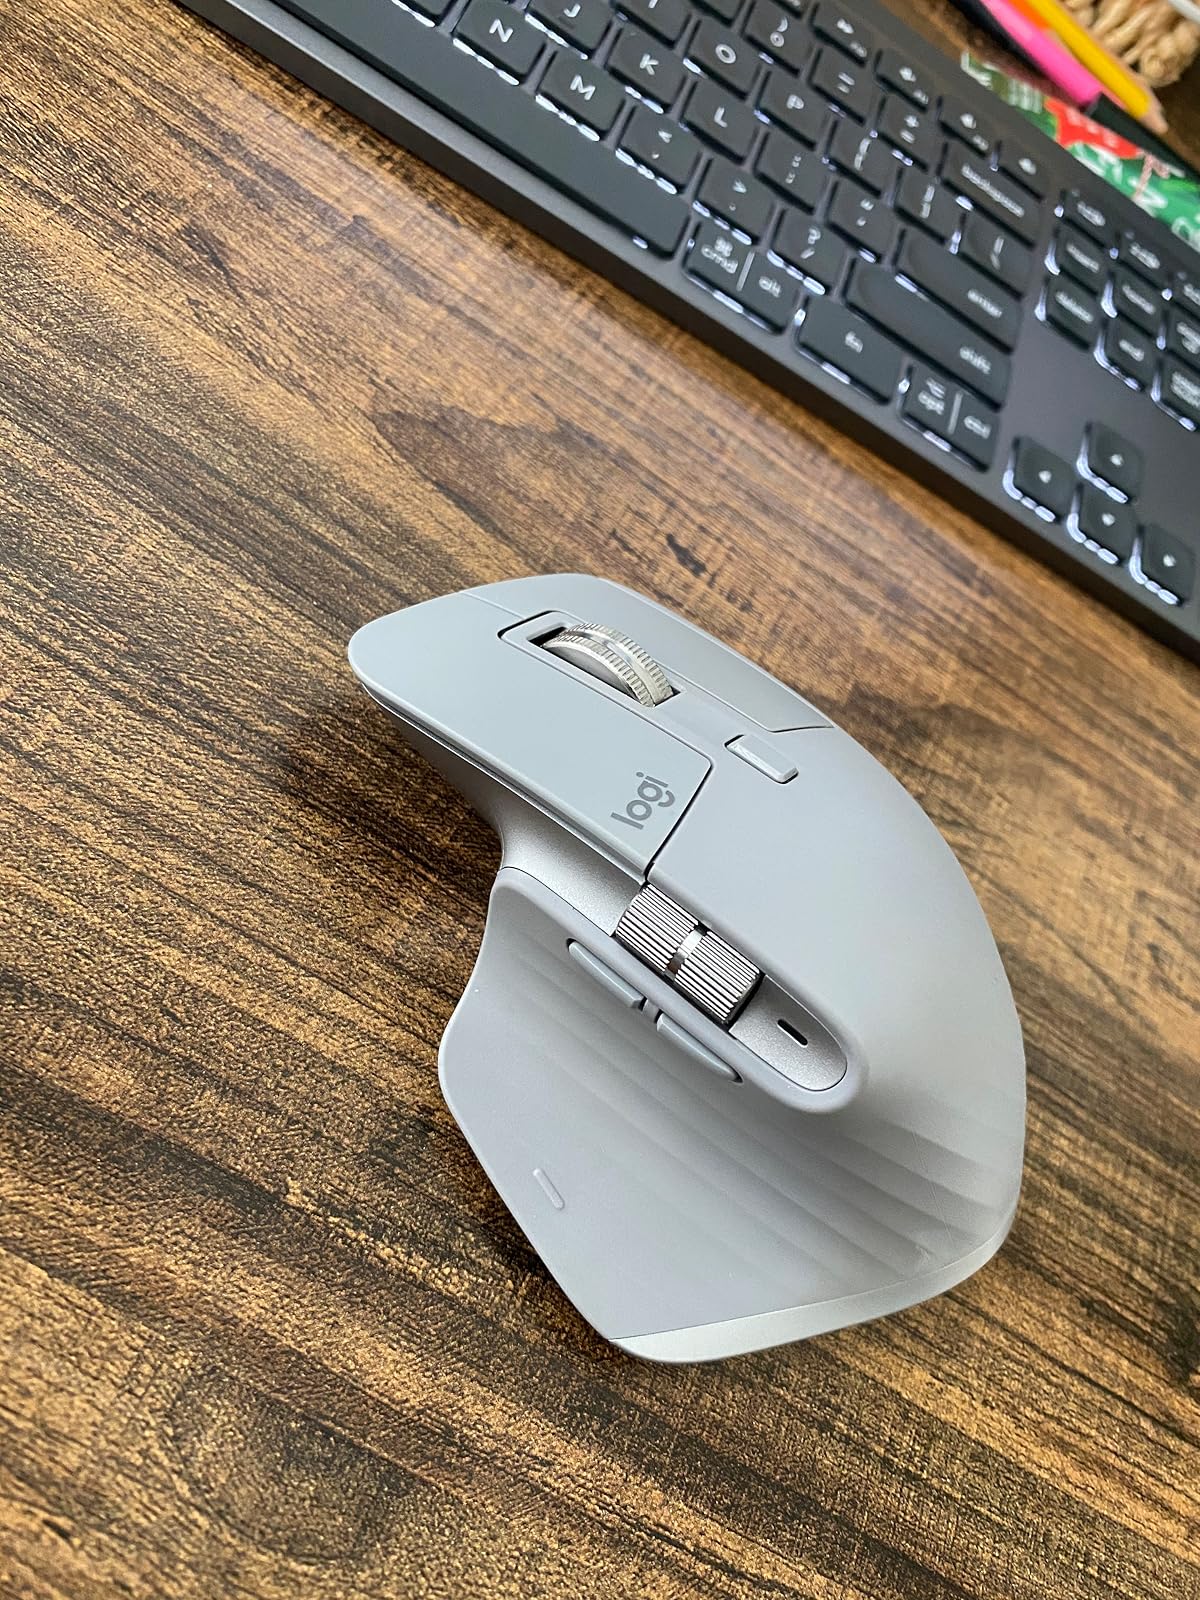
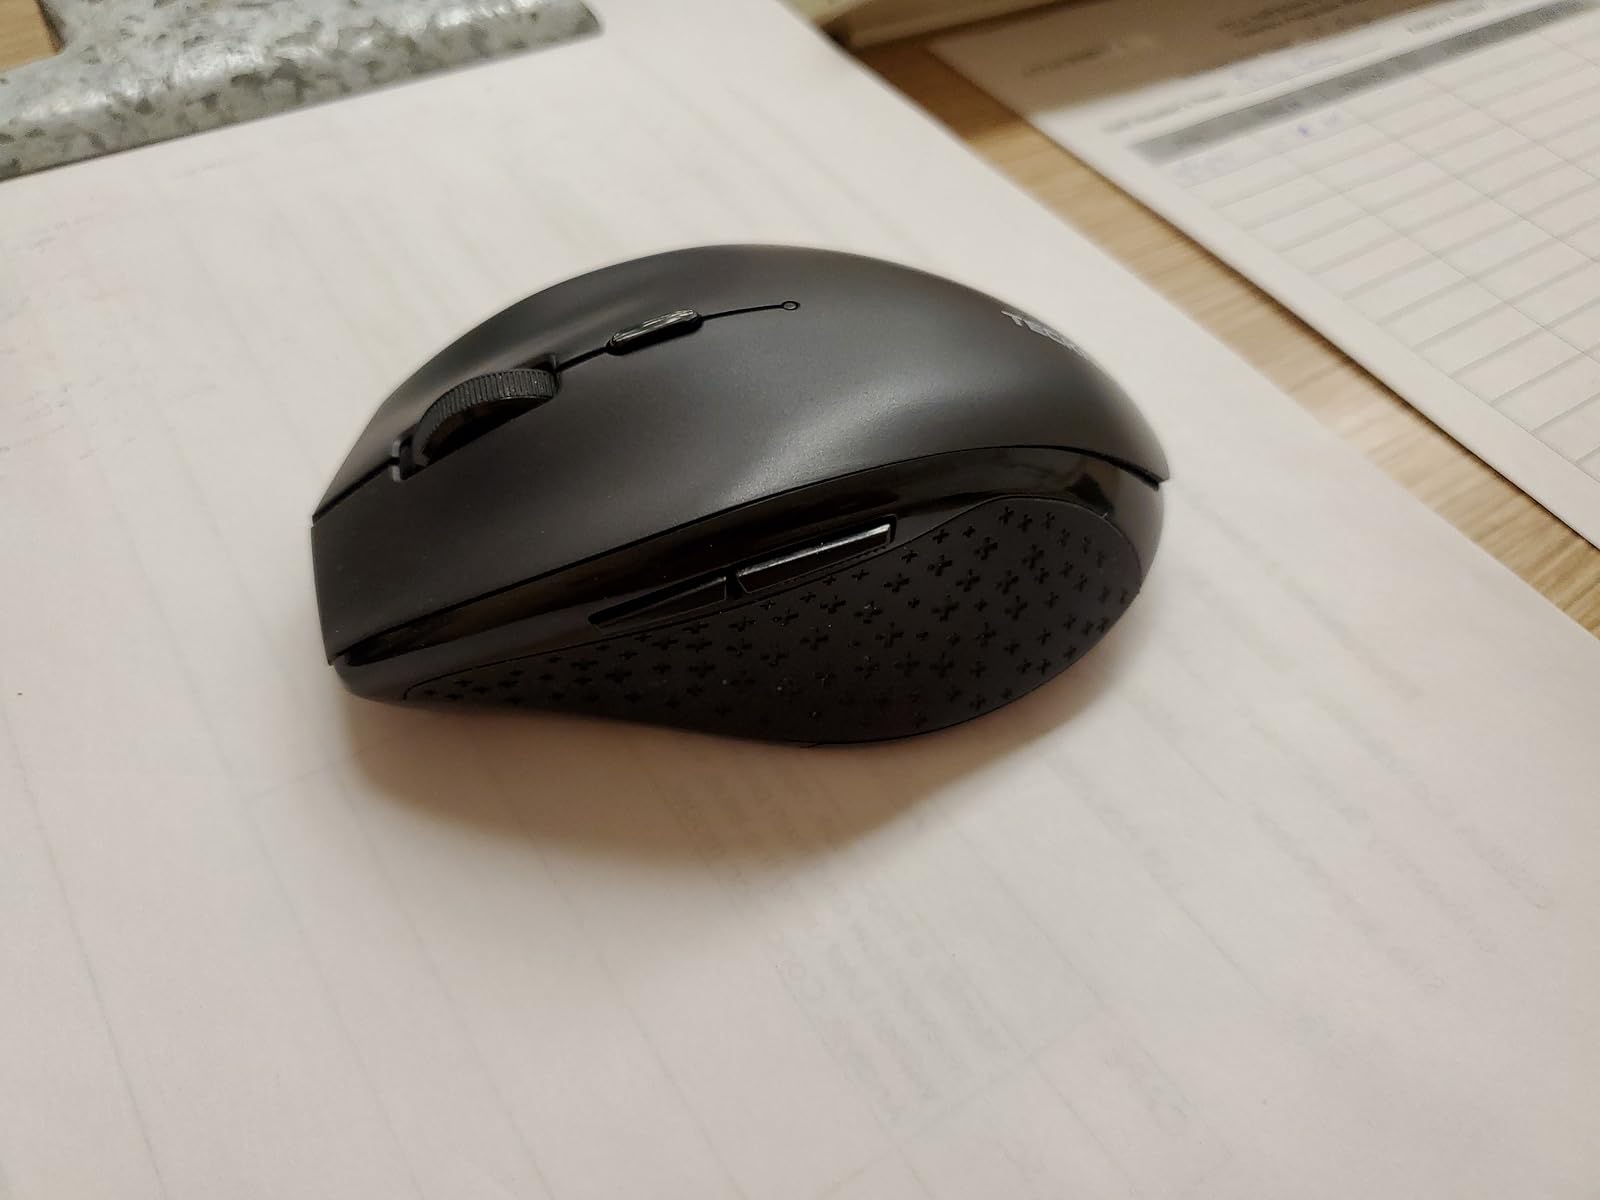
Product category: mouse
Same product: no